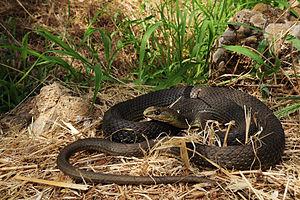
Malpolon insignitus est une espèce de serpents de la famille des Lamprophiidae.